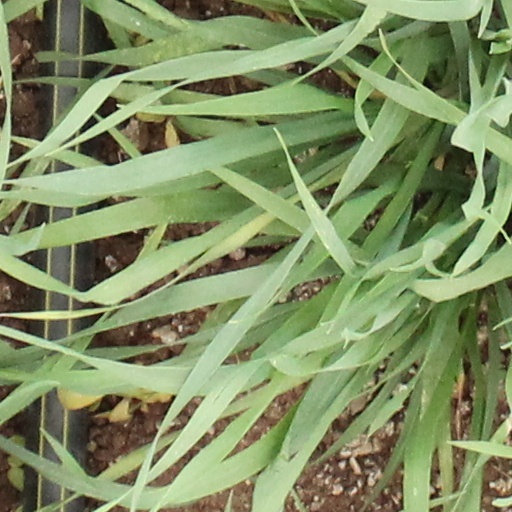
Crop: wheat